Royal Melbourne Institute of Technology

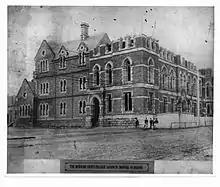
Construction of the Working Men's College (1880s)

The antecedent of RMIT, the Working Men's College of Melbourne, was founded by the Scottish-born grazier and politician the Hon. Francis Ormond in the 1880s. Planning began in 1881, with Ormond basing his model for the college on the Birkbeck Literary and Scientific Institution (now a constituent college of the University of London), Brighton College of Art (now the University of Brighton), Royal College of Art and the Working Men's College of London.